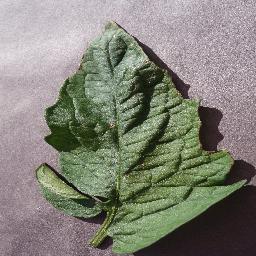
Label: Tomato___Target_Spot